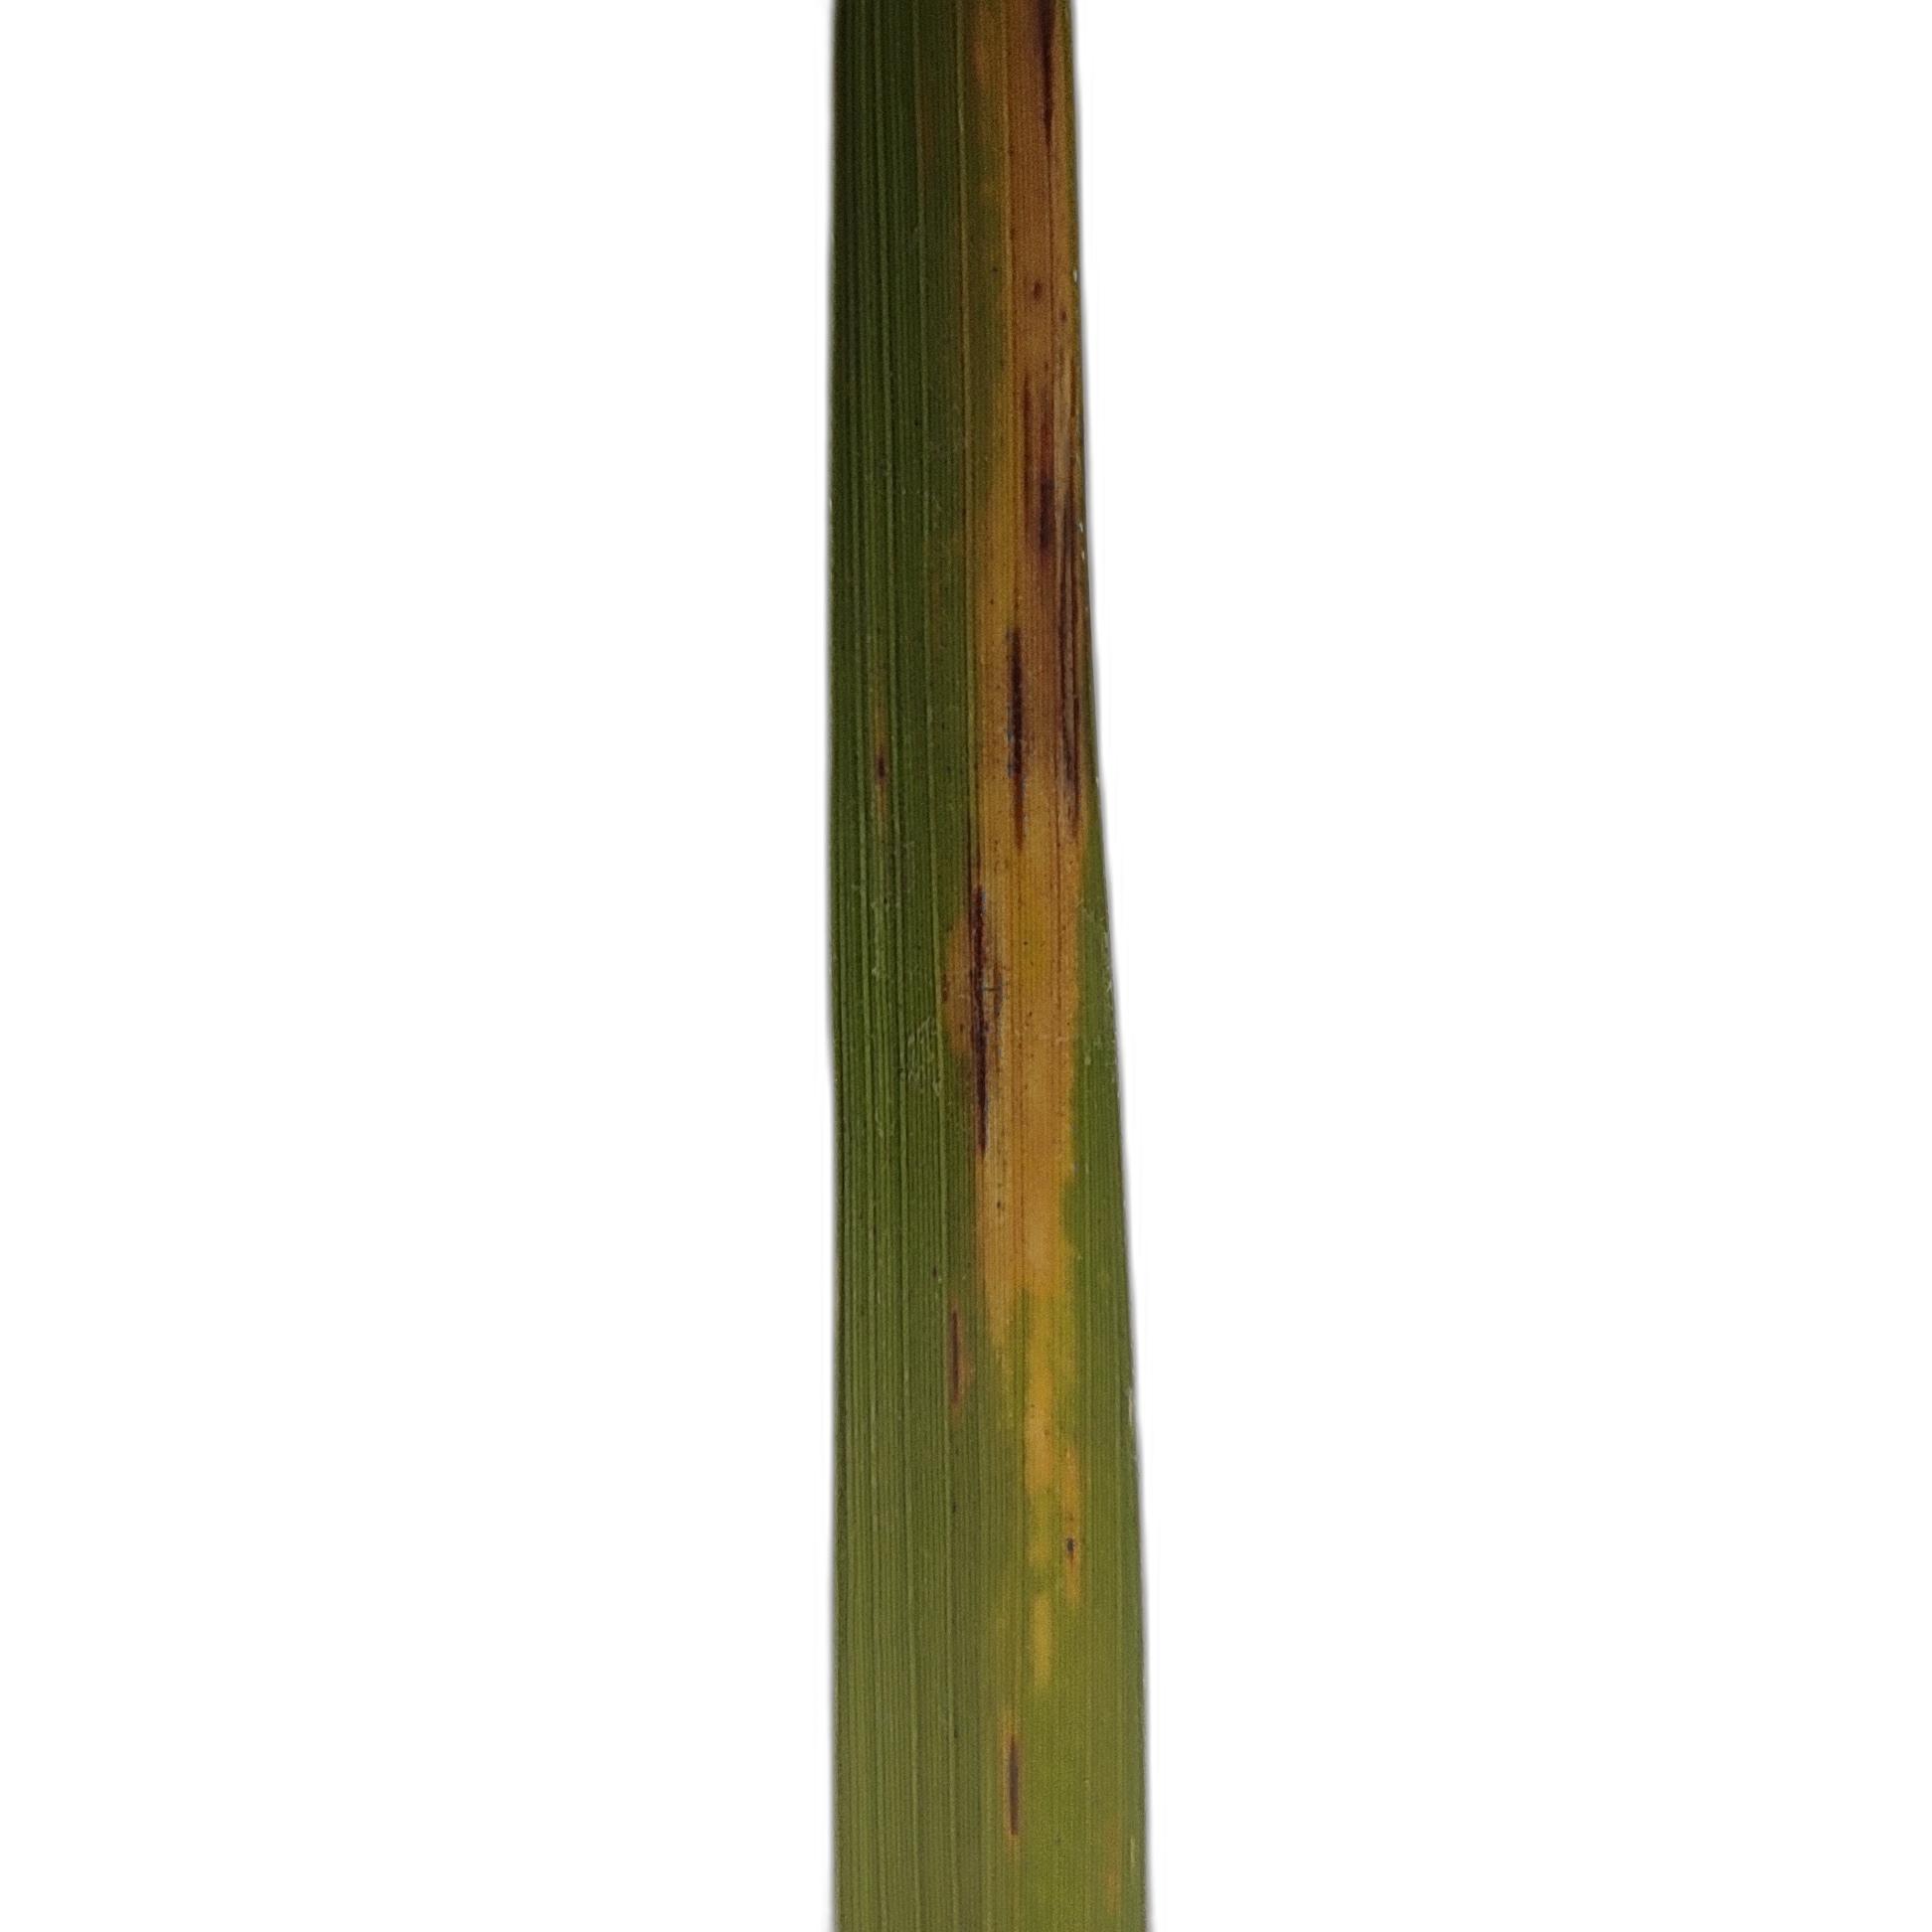
Label: Leaf Scald